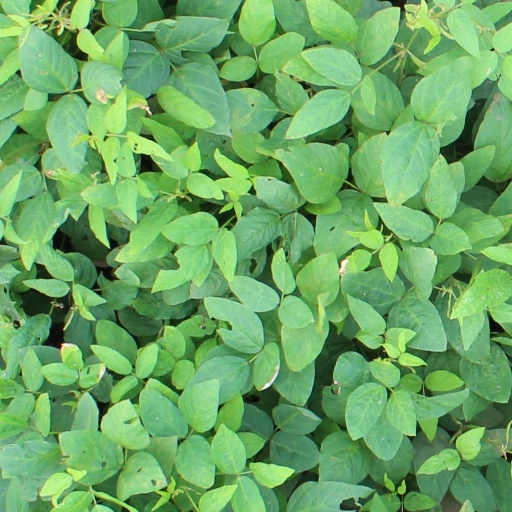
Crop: soybean